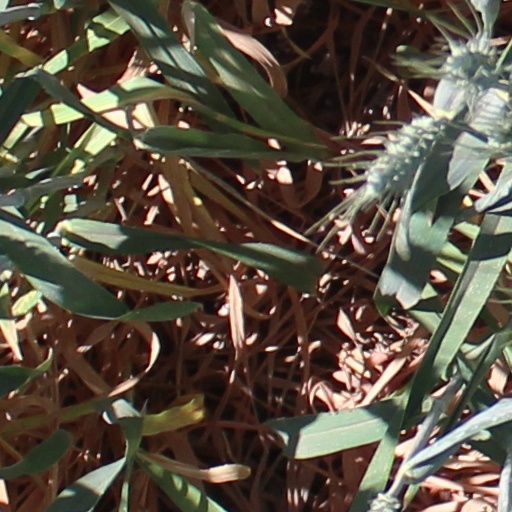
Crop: wheat